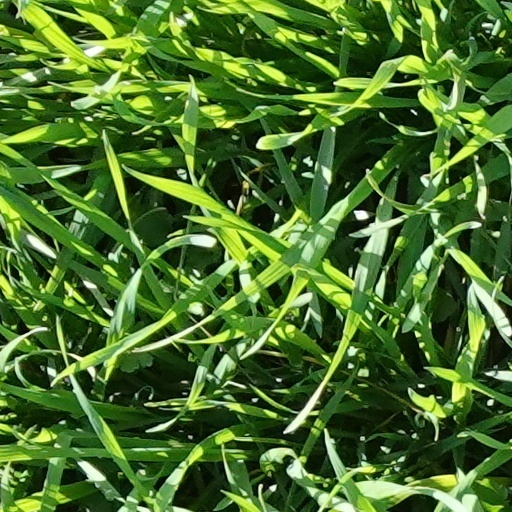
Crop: wheat